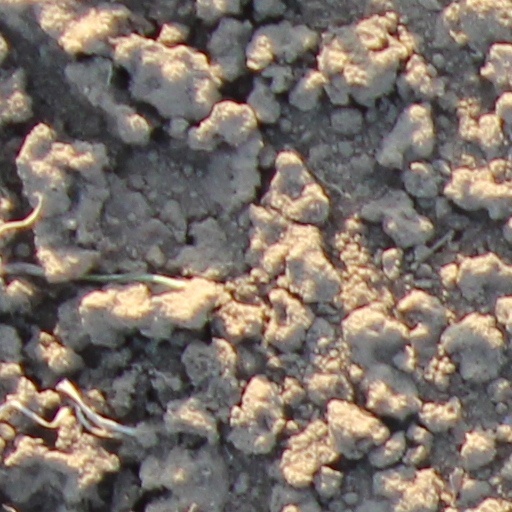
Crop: wheat